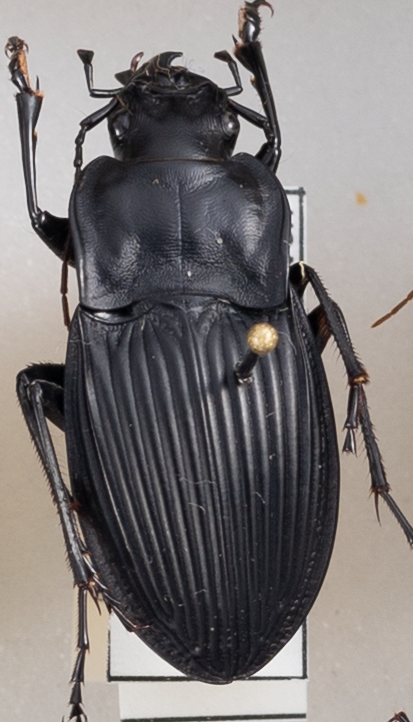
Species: Dicaelus dilatatus
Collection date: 2019-04-30
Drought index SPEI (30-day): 1.13
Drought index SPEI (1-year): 2.09
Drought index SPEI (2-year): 2.09